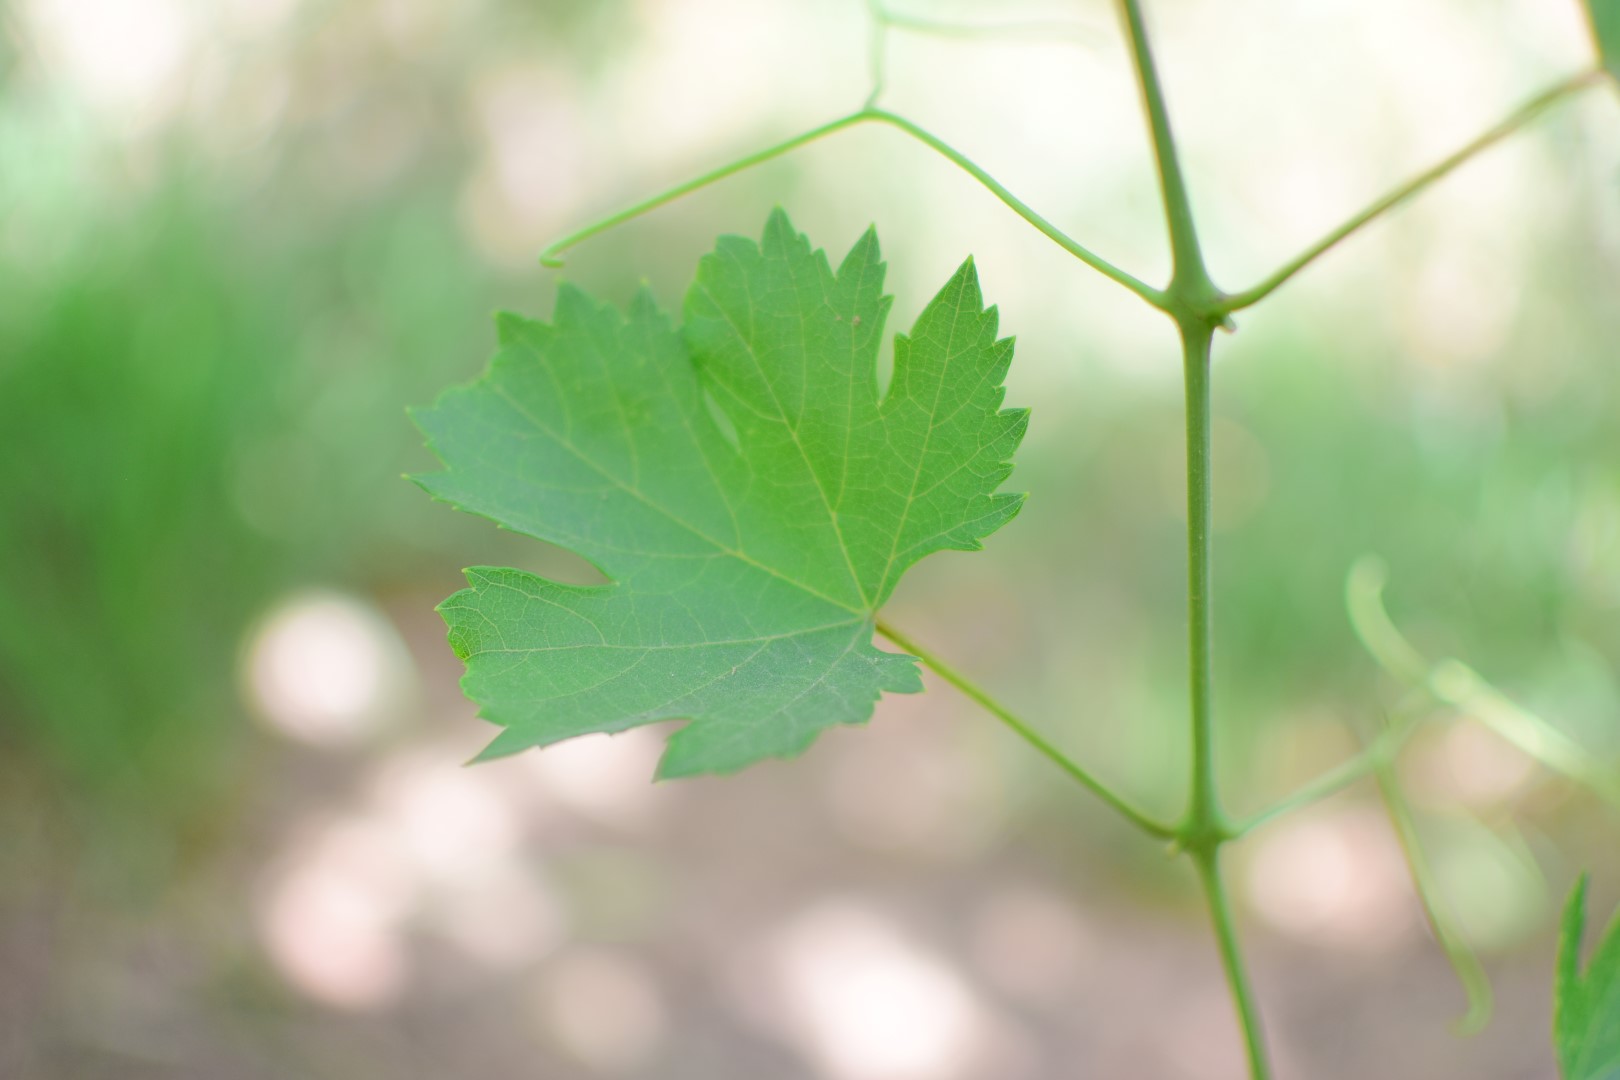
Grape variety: Halawani